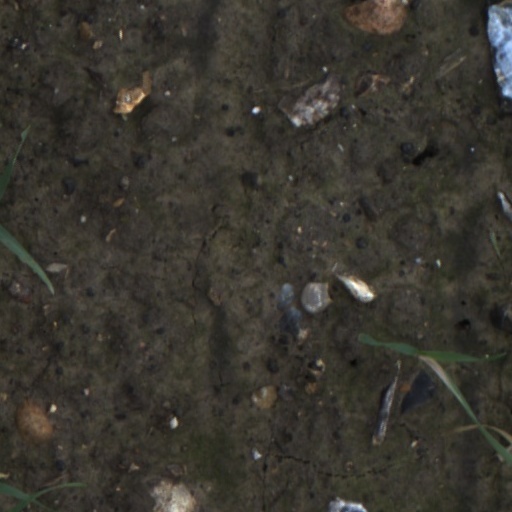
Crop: wheat